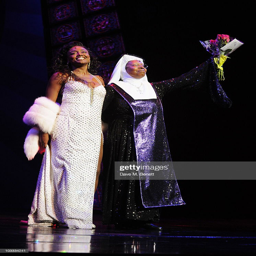
theatre actor and actor celebrate on stage after her debut performance as person .